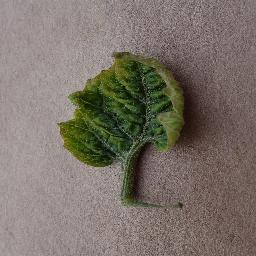
Label: Tomato___Tomato_Yellow_Leaf_Curl_Virus